SEAT

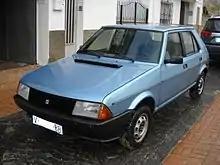
SEAT Ronda

In 1967, 14 years after producing cars for the domestic market, SEAT's success was signalled by its dominant position in Spain, ahead of its major competitors, i.e. 'FASA-Renault', 'Citroën-Hispania', Authi, and Barreiros, making SEAT Spain's largest automaker in sales numbers and a wholly localized production. In that year, an agreement between Fiat and the Spanish Ministry of Industry was reached to end the restrictions over exporting SEAT cars from Spain, a term of the original licensee contract agreed with Fiat in 1948. In exchange for that, Fiat would increase its holding in the company from 7% to 36%. At the same time, the share held by the government holding agency would be reduced from a controlling 51% to 32%. The six major Spanish banks took the remaining 32%, which decreased from their previous 42% share split equally into 7% parts owned by every single one. Although not a majority owner, Fiat now was seen to control the business: the deal also included various undertakings by Fiat to help in the growth of SEAT, and with the development of a new model (possibly the SEAT 133). On 6 December 1967, SEAT also founded its own customer financing company 'Financiera SEAT, S.A.' (Fiseat).